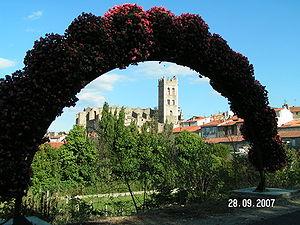
Ille-sur-Têt est une commune française située dans le département des Pyrénées-Orientales, en région Occitanie.